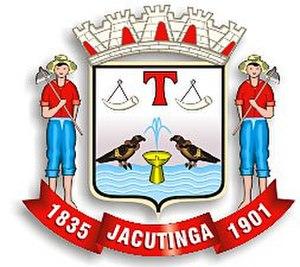
Jacutinga est une municipalité brésilienne de l'État du Minas Gerais et la microrégion de Poços de Caldas.